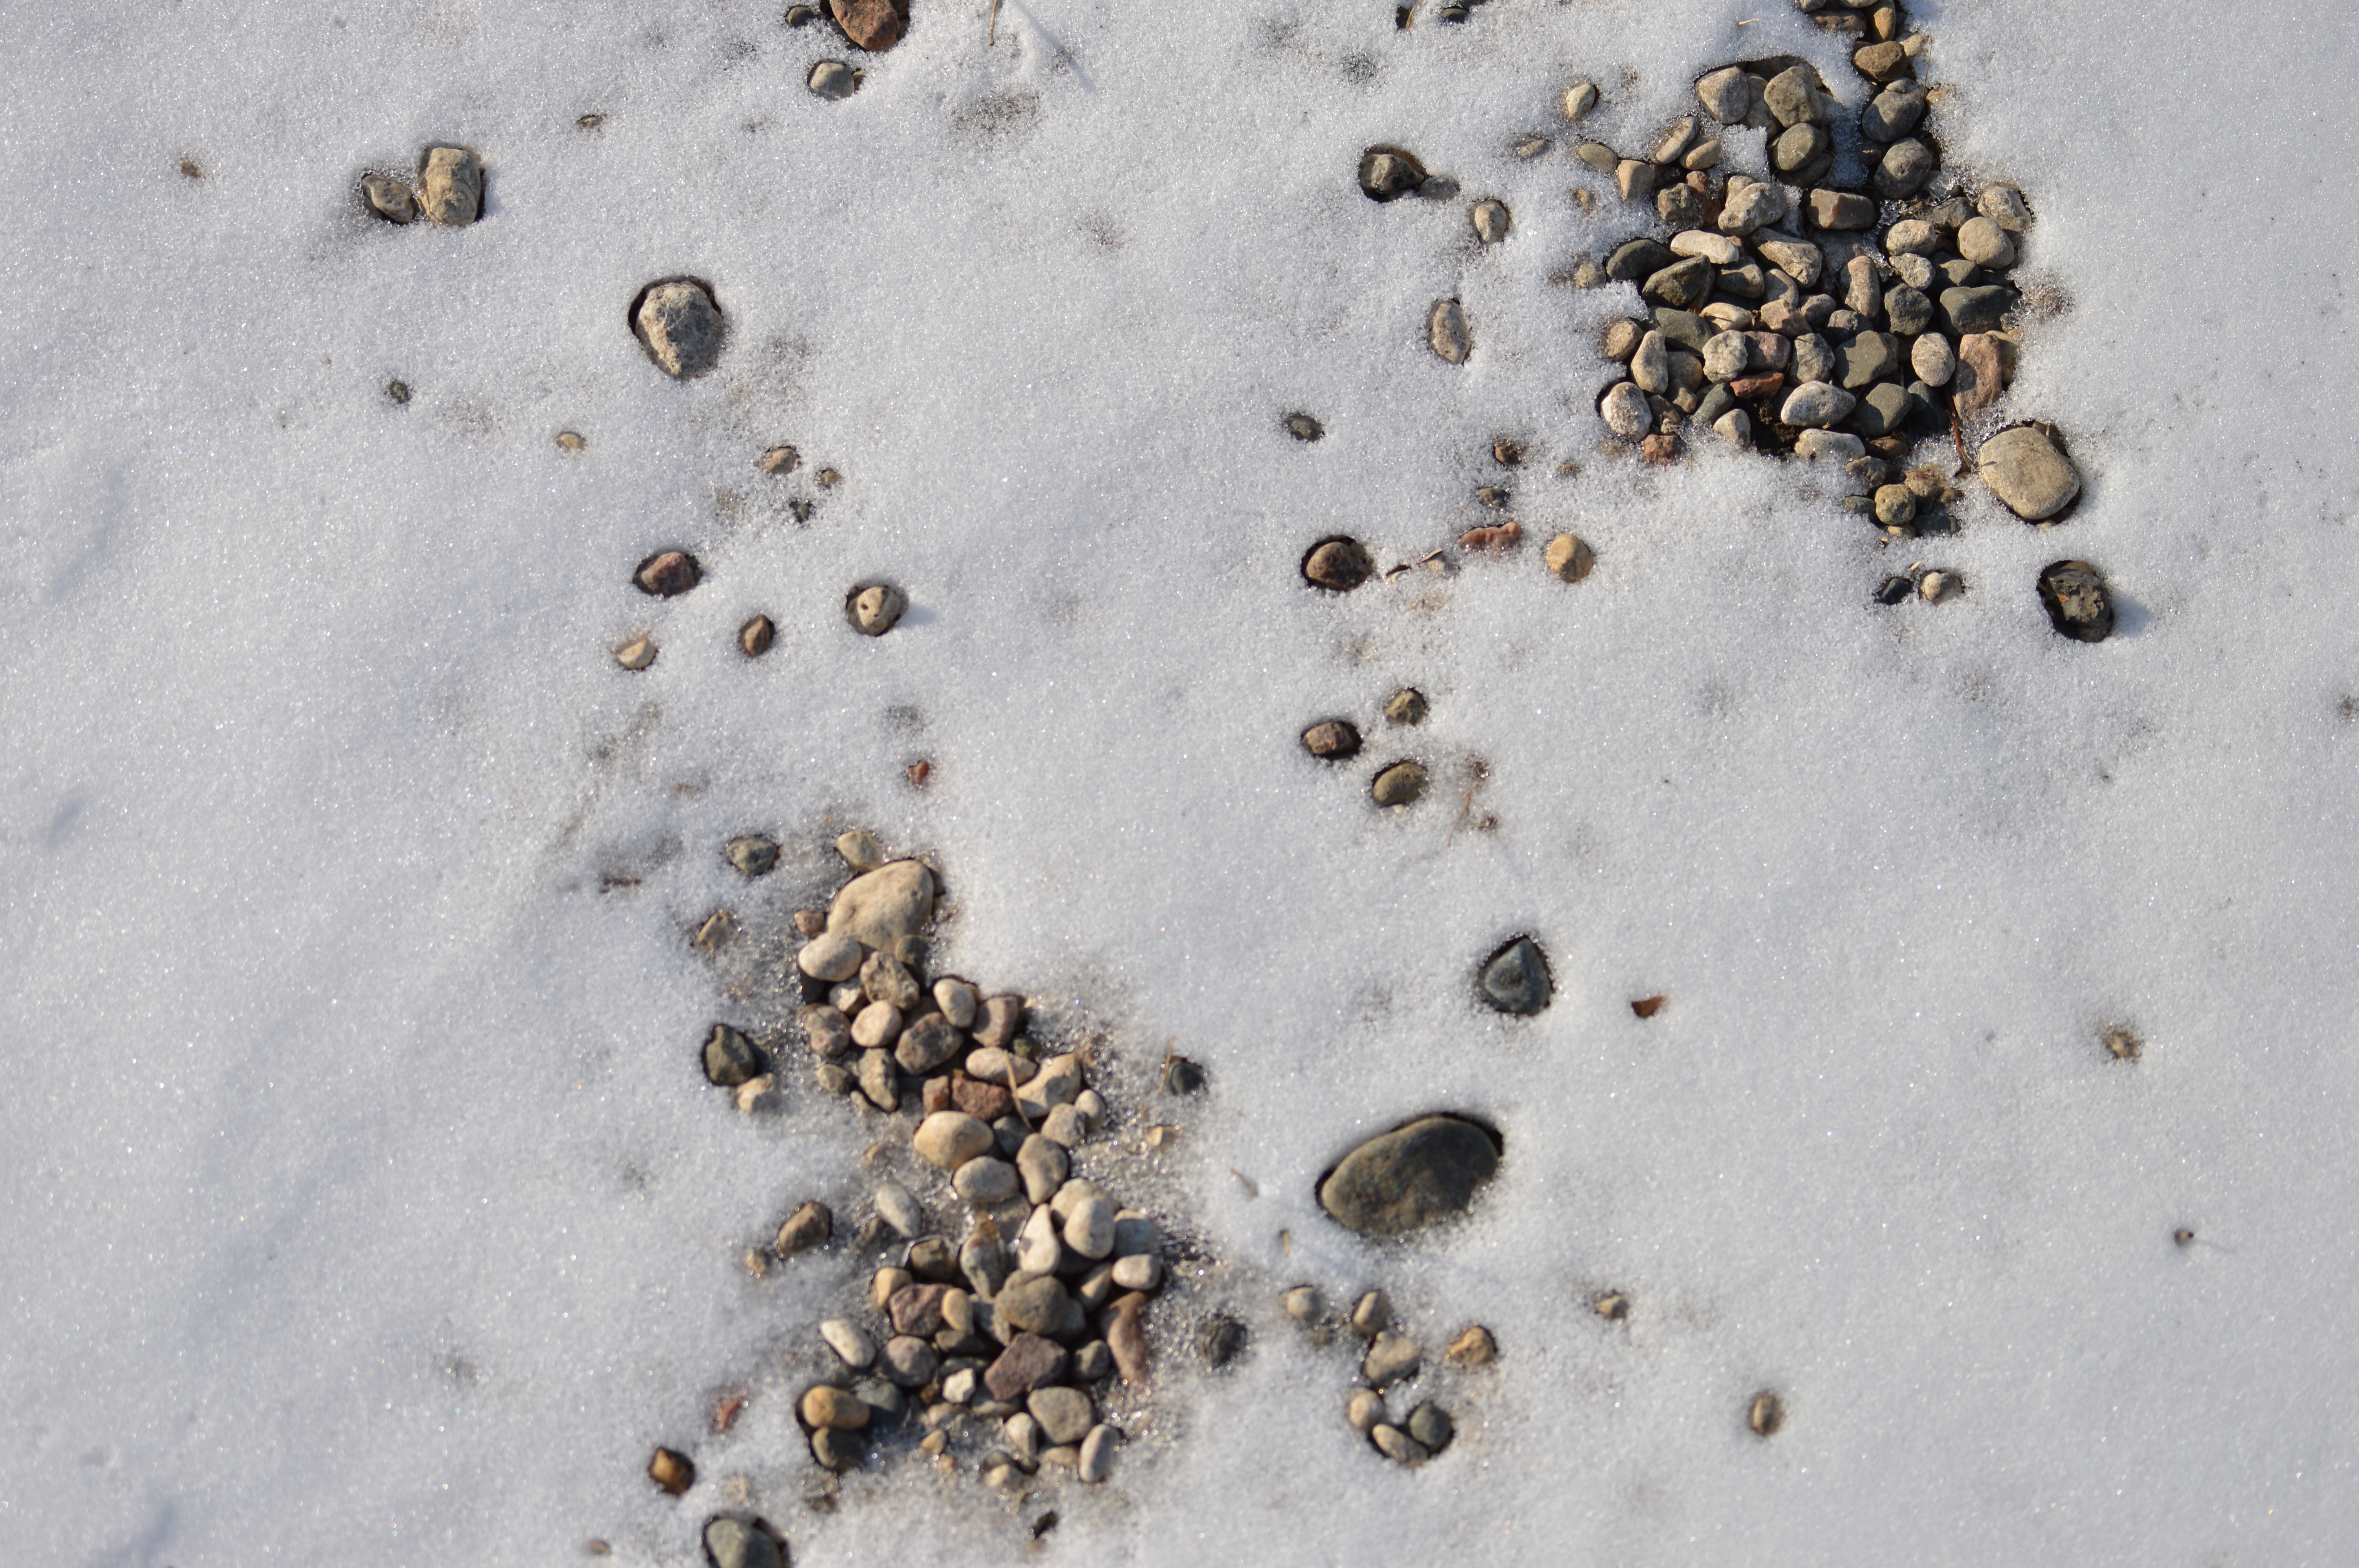
sand, snow, cold, ground, leaf, footprint, park, soil, rocky, close up, rocks, outside, gravel, ant, macro photography, membrane winged insect